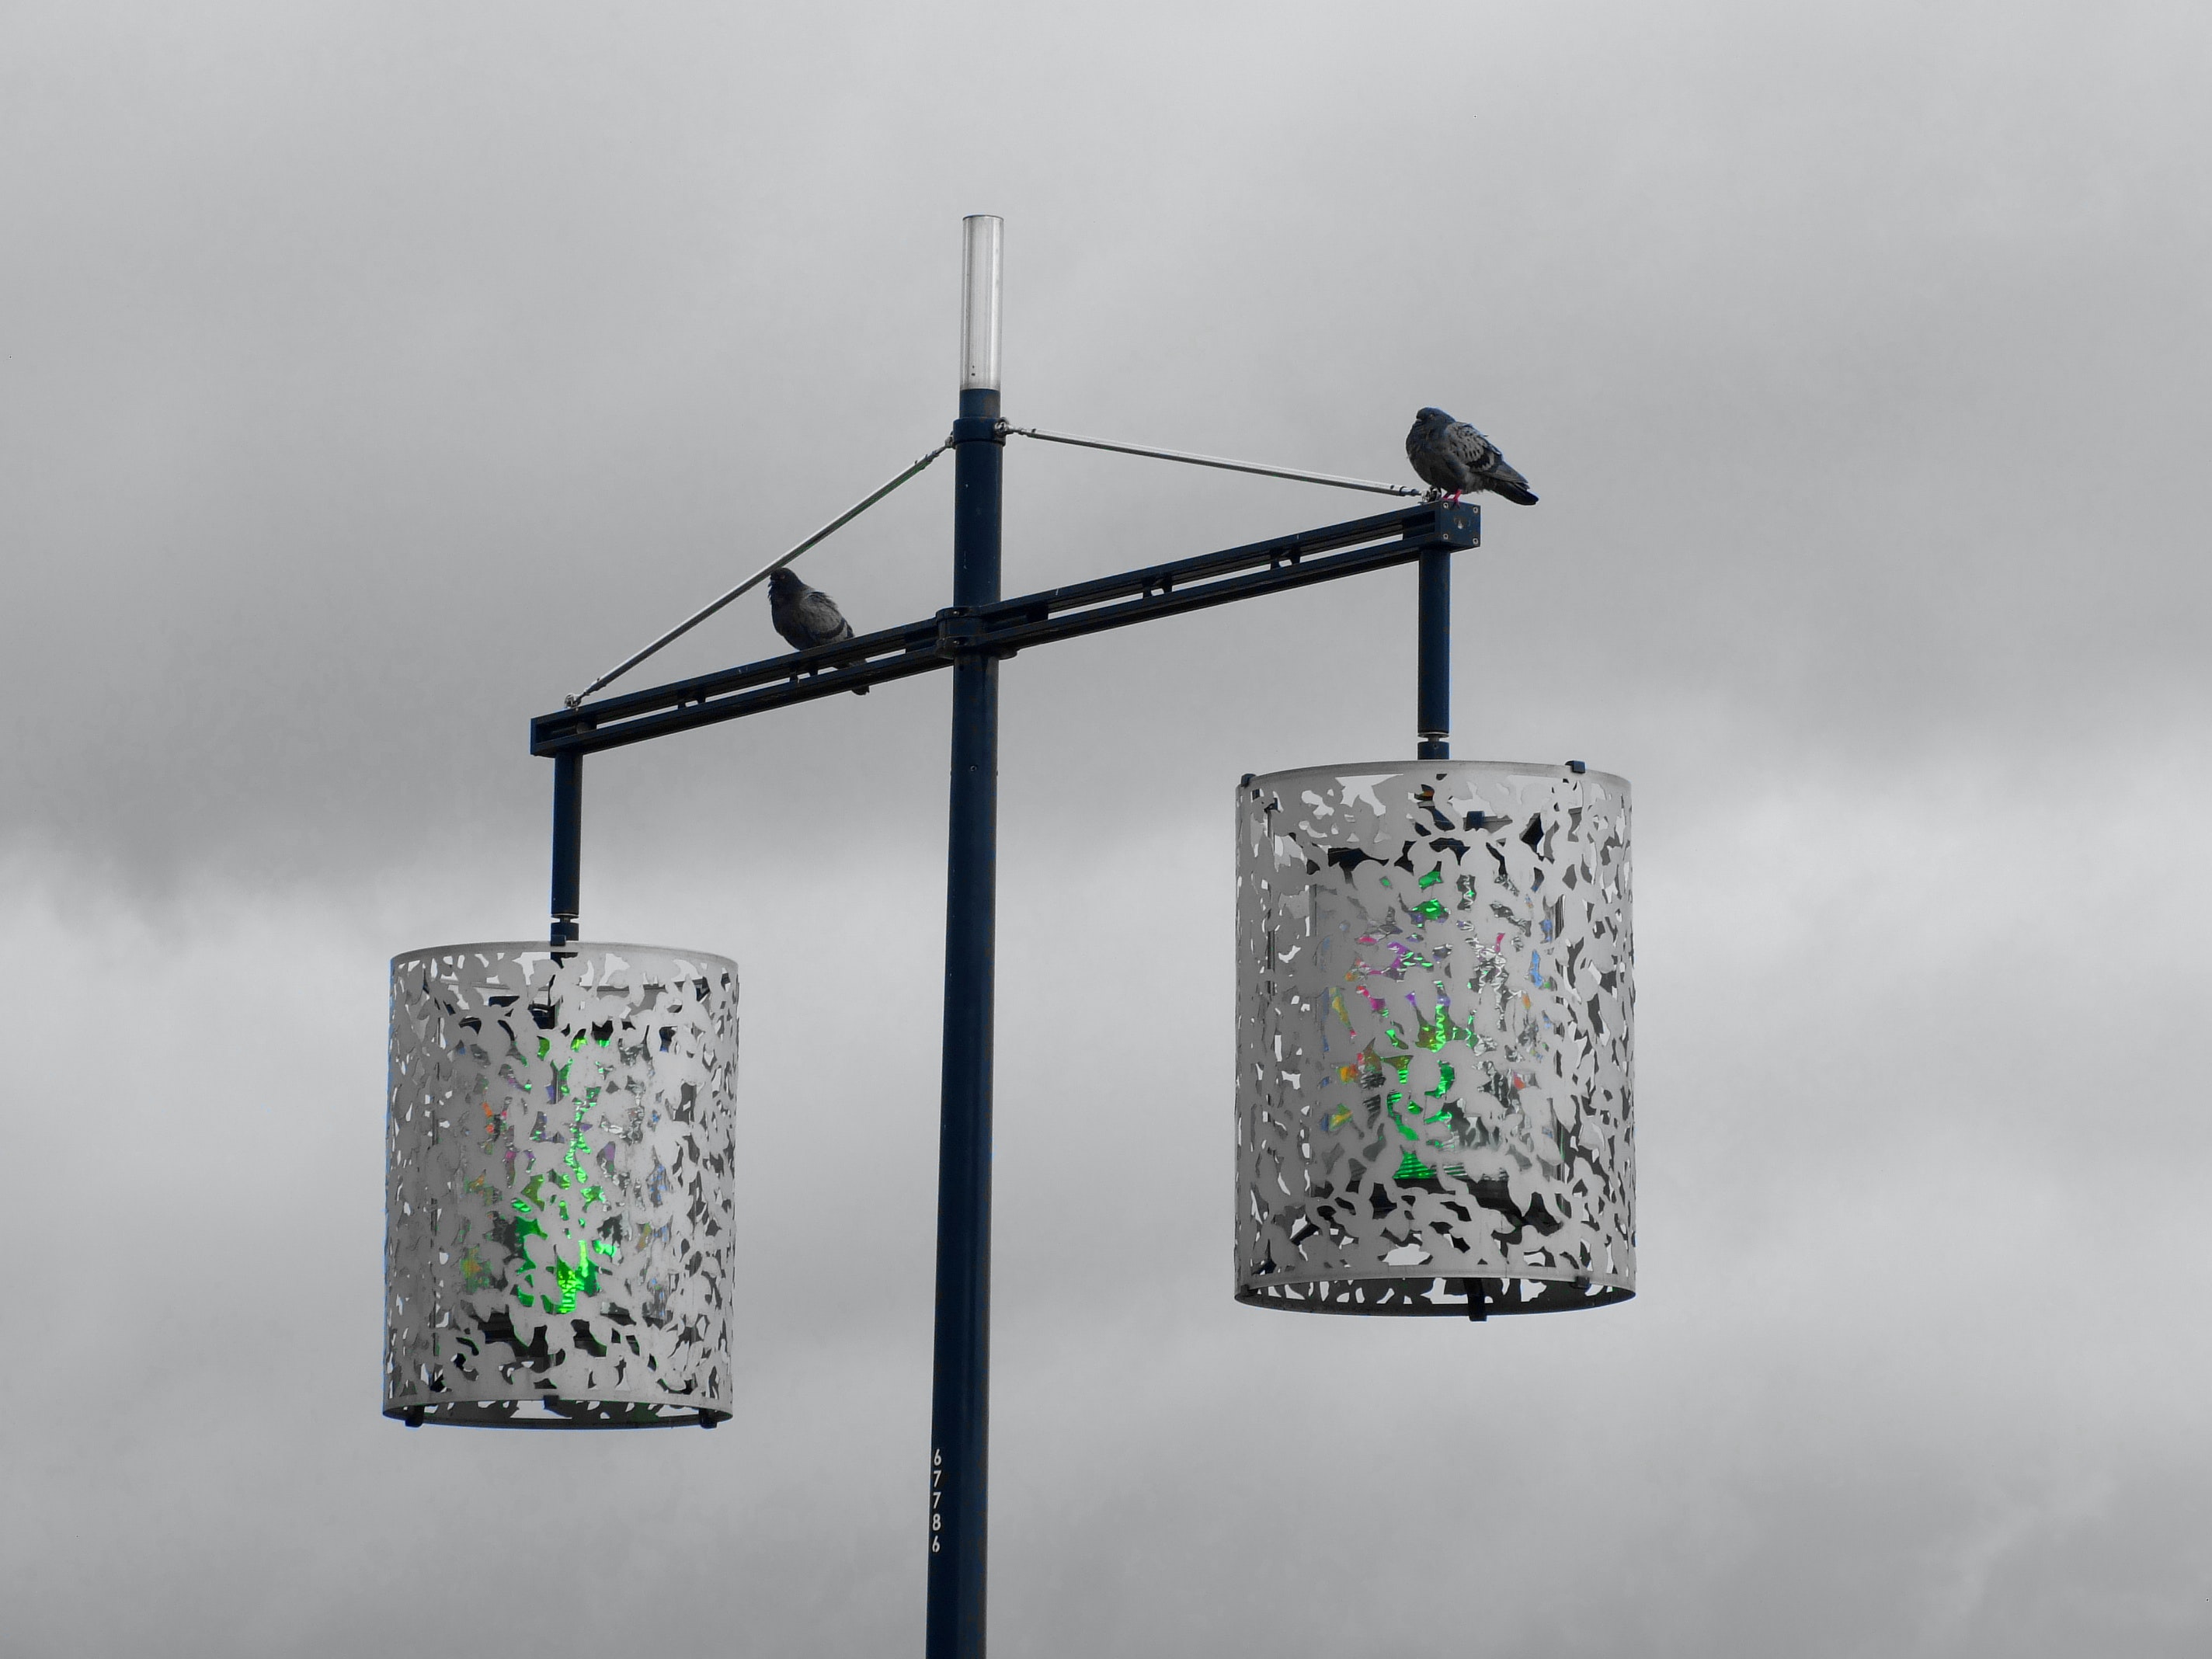
lighting, glass, light fixture, rectangle, interior design